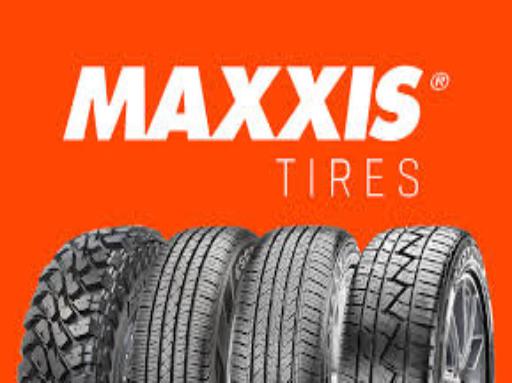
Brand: maxxis
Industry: Transportation